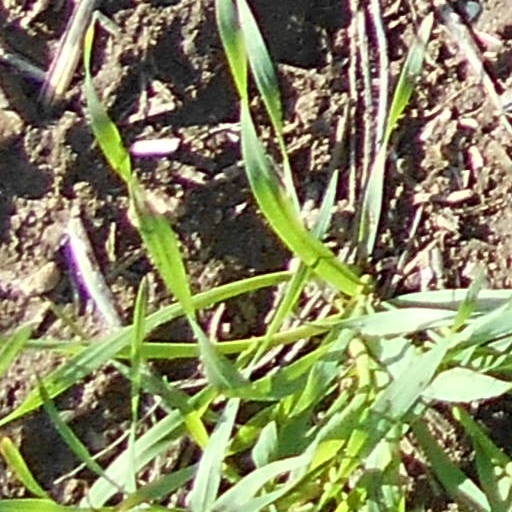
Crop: wheat